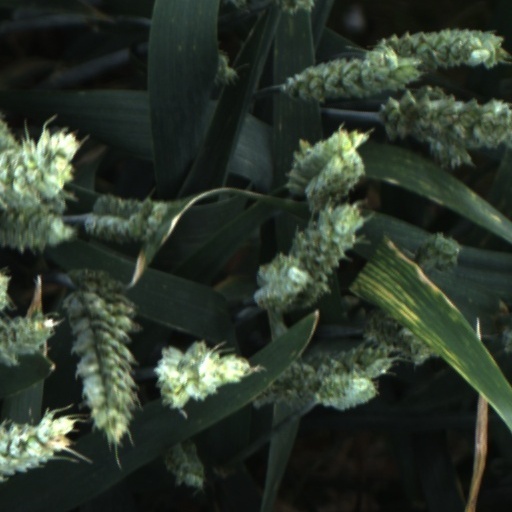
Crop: wheat